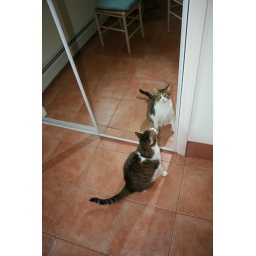
cat in mirror